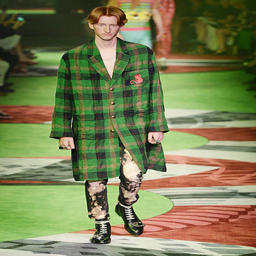
a model walks the runway at the fashion show during milan menswear fashion week .